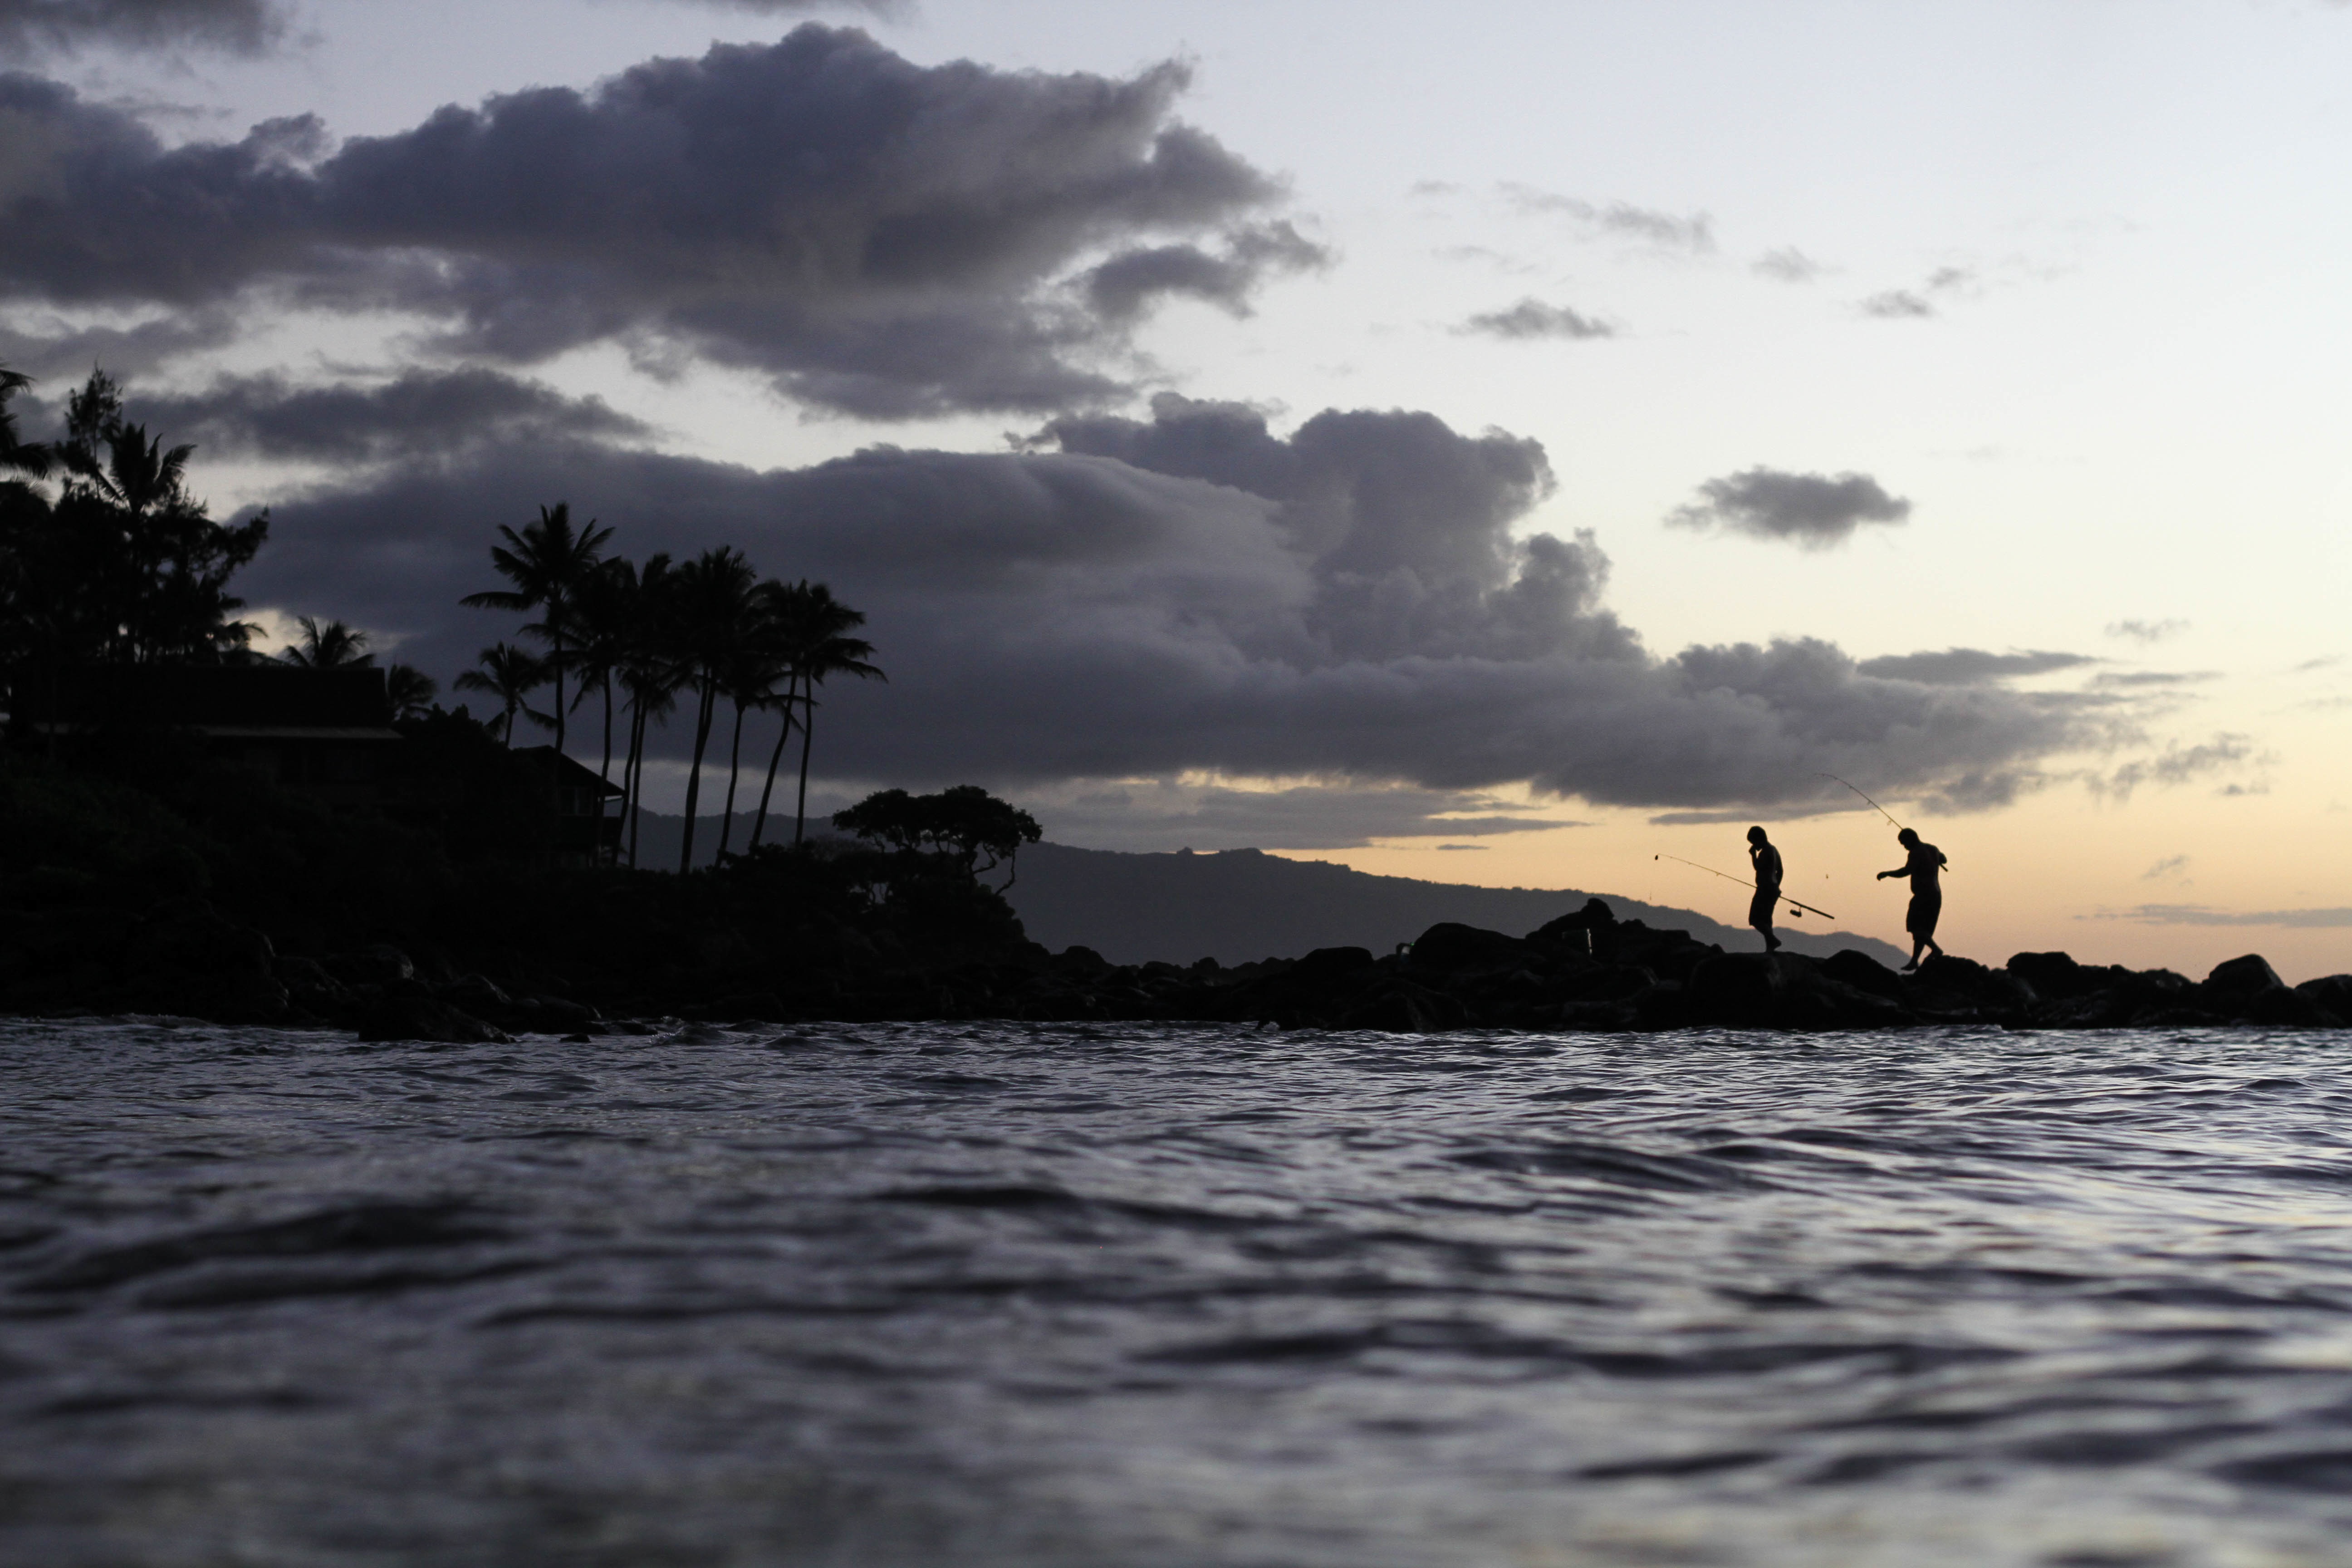
beach, sea, coast, ocean, horizon, cloud, sky, sunrise, sunset, morning, shore, wave, dawn, dusk, evening, vehicle, bay, atmospheric phenomenon, wind wave